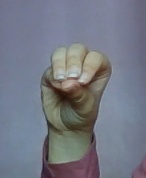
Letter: ha